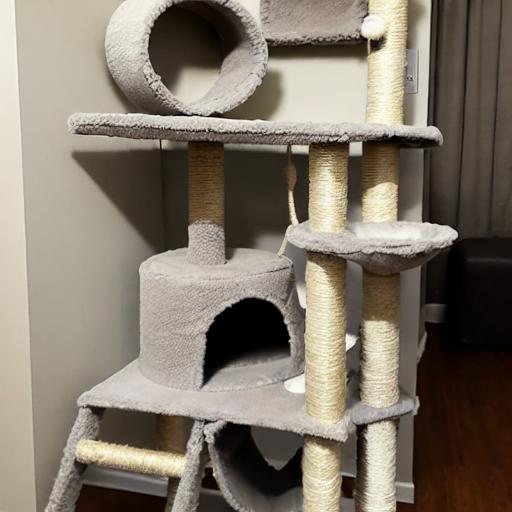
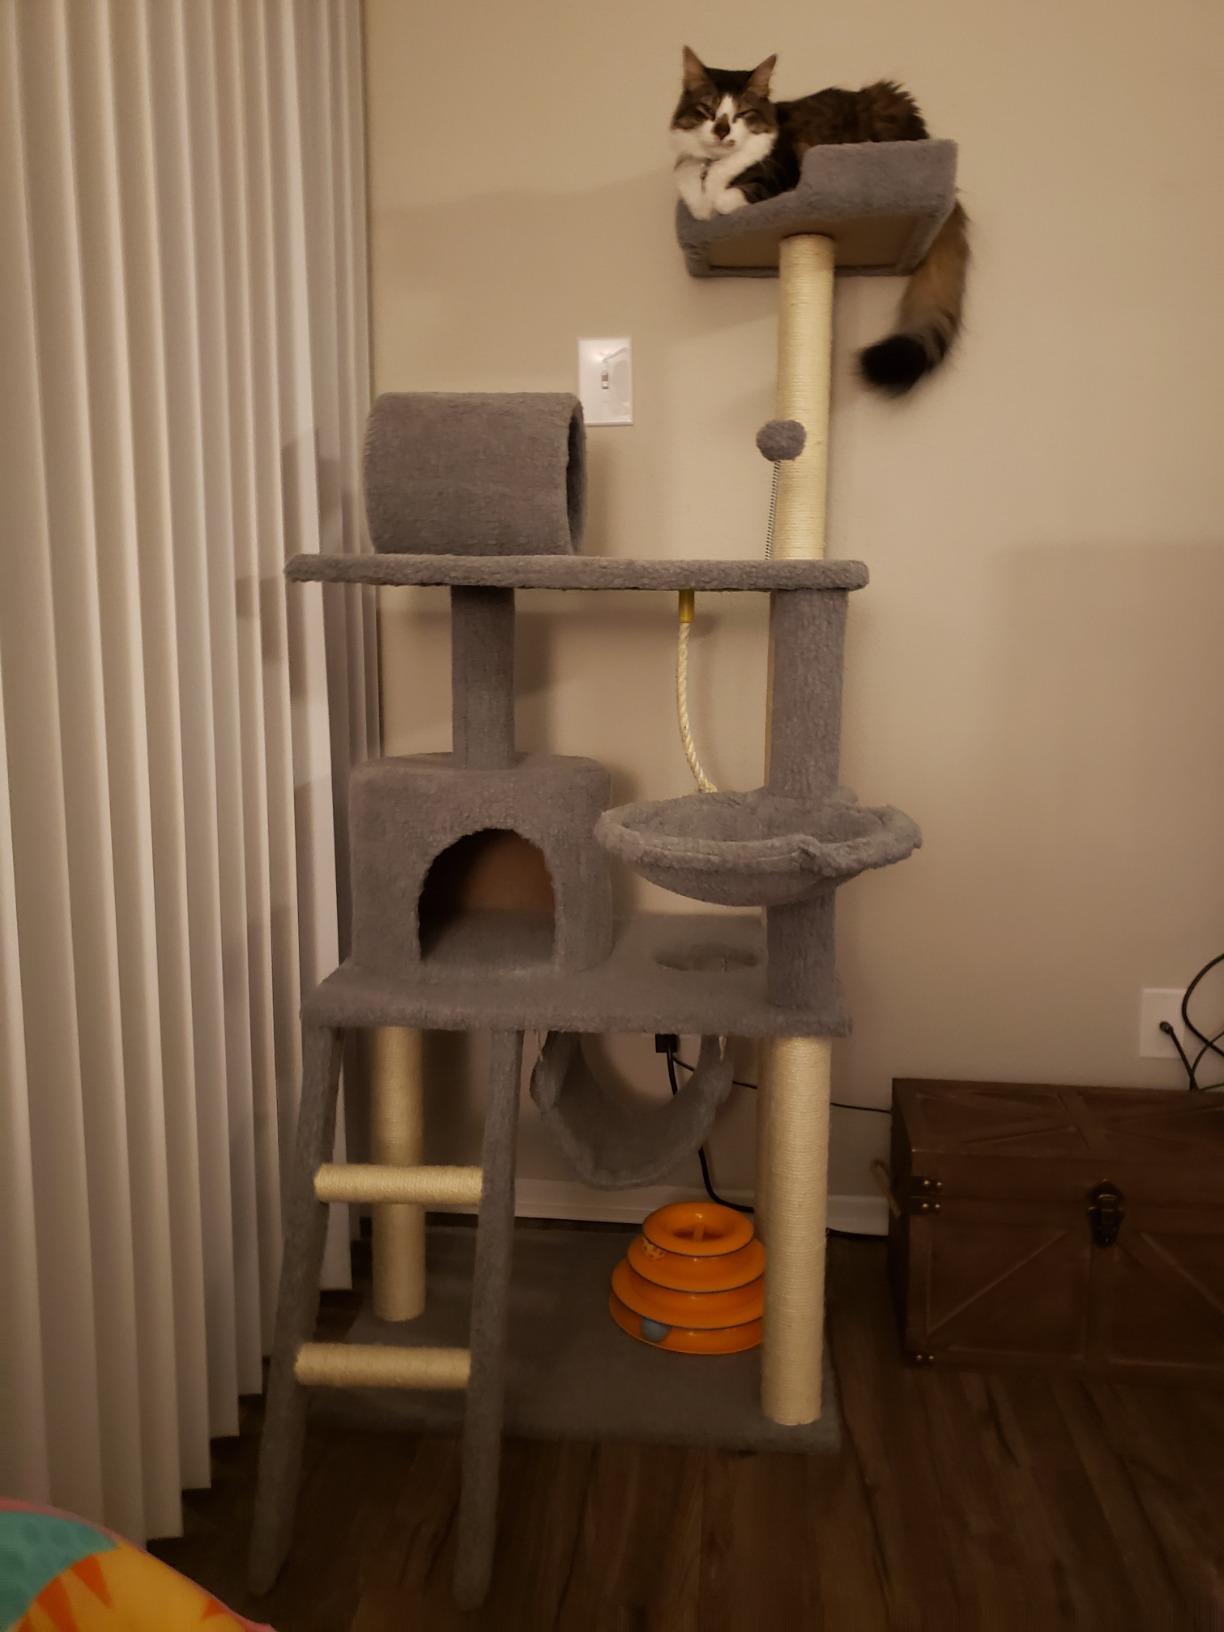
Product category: items_cat tree
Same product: no